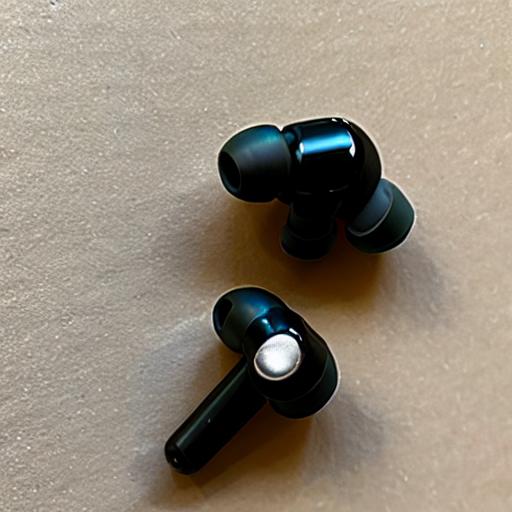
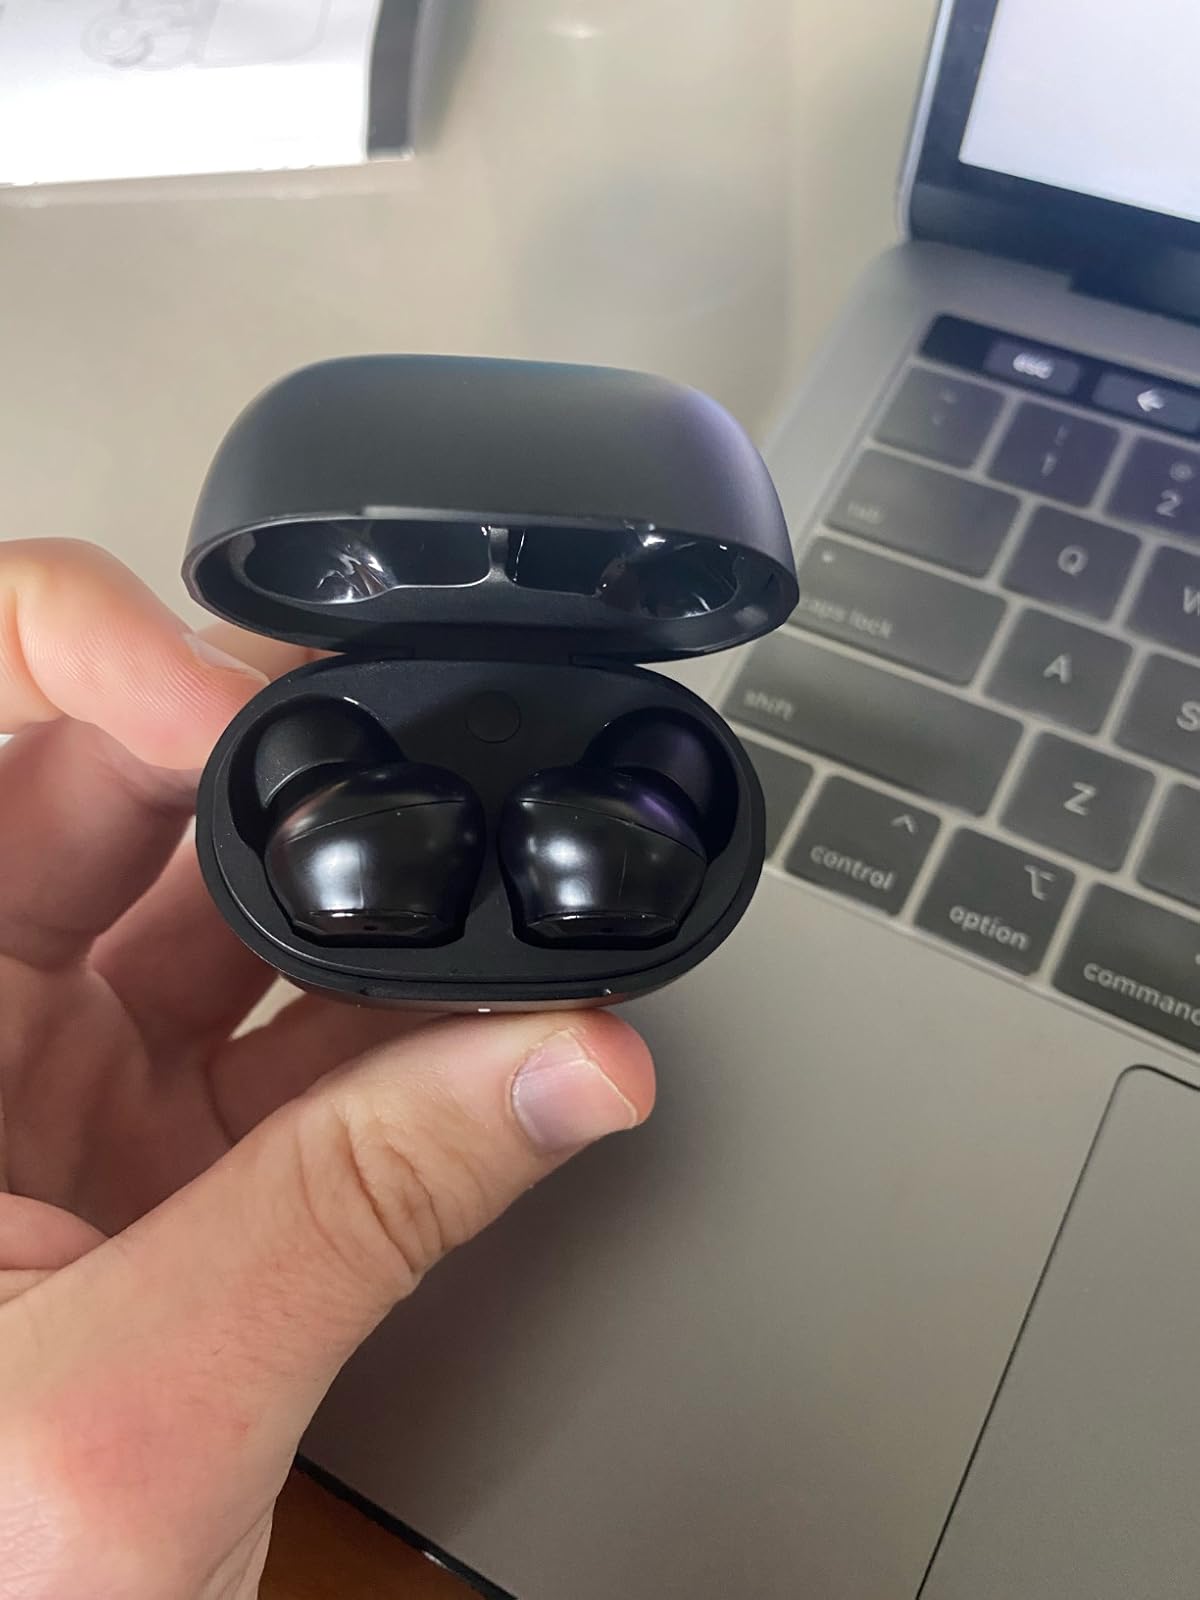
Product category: earbuds
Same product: no